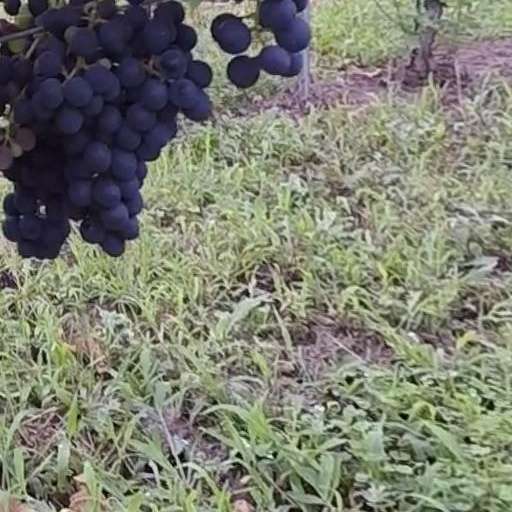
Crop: grape